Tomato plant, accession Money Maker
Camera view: vertical (180 deg); turntable rotation: 90 degrees
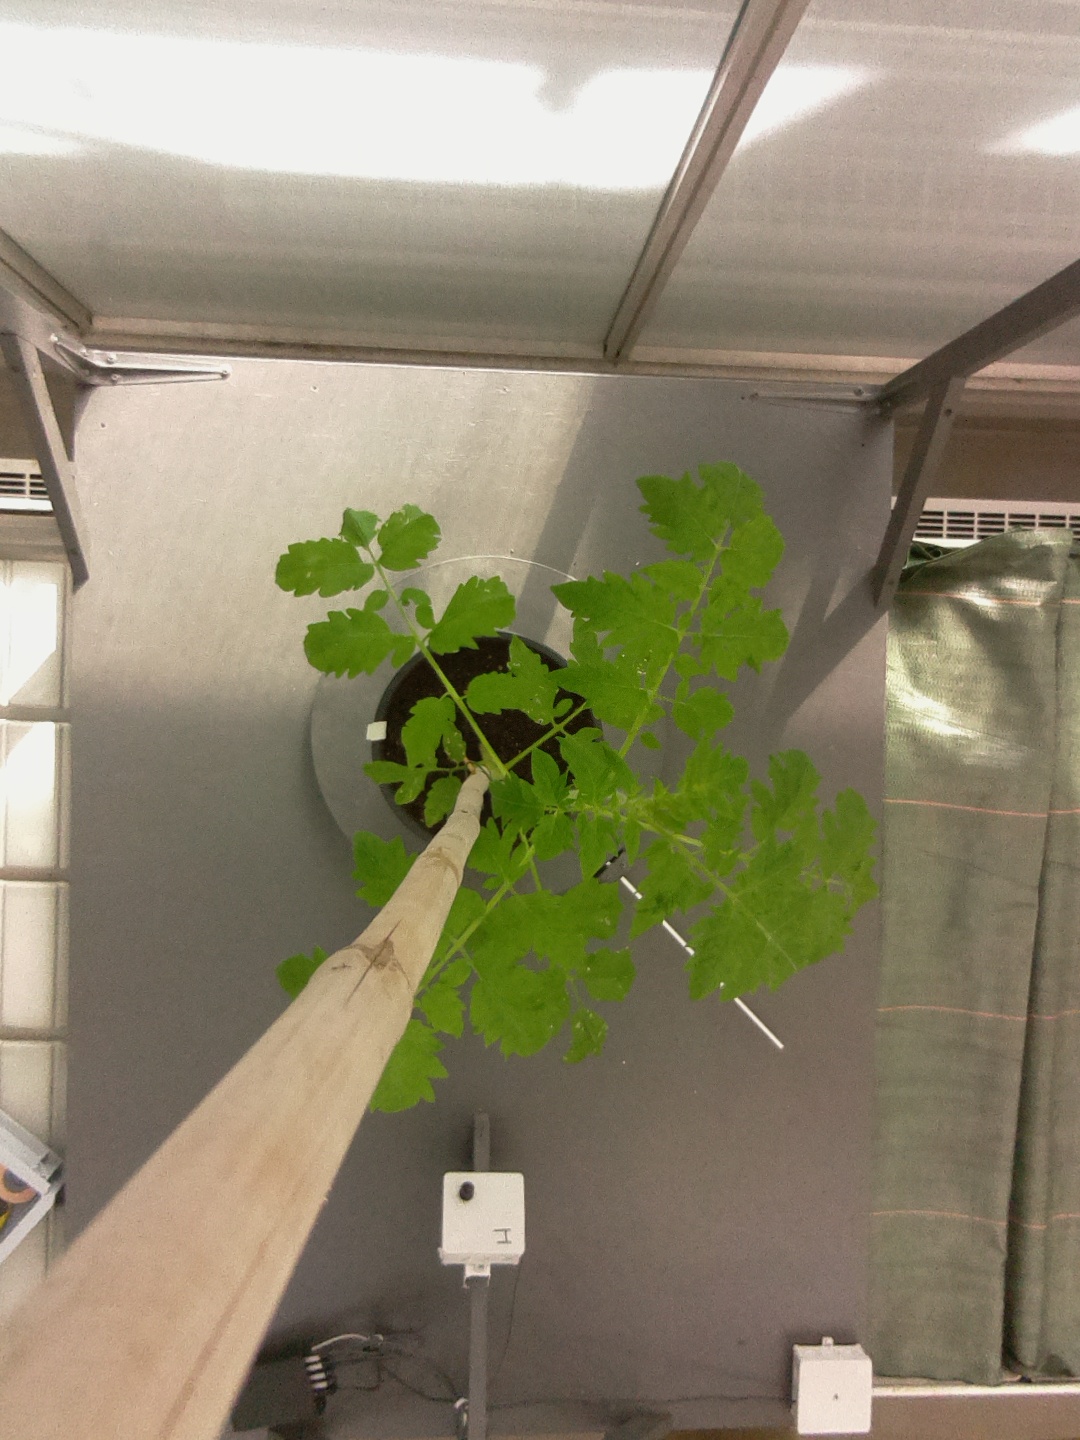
BBCH growth stage 14: 8 of true leaves visible